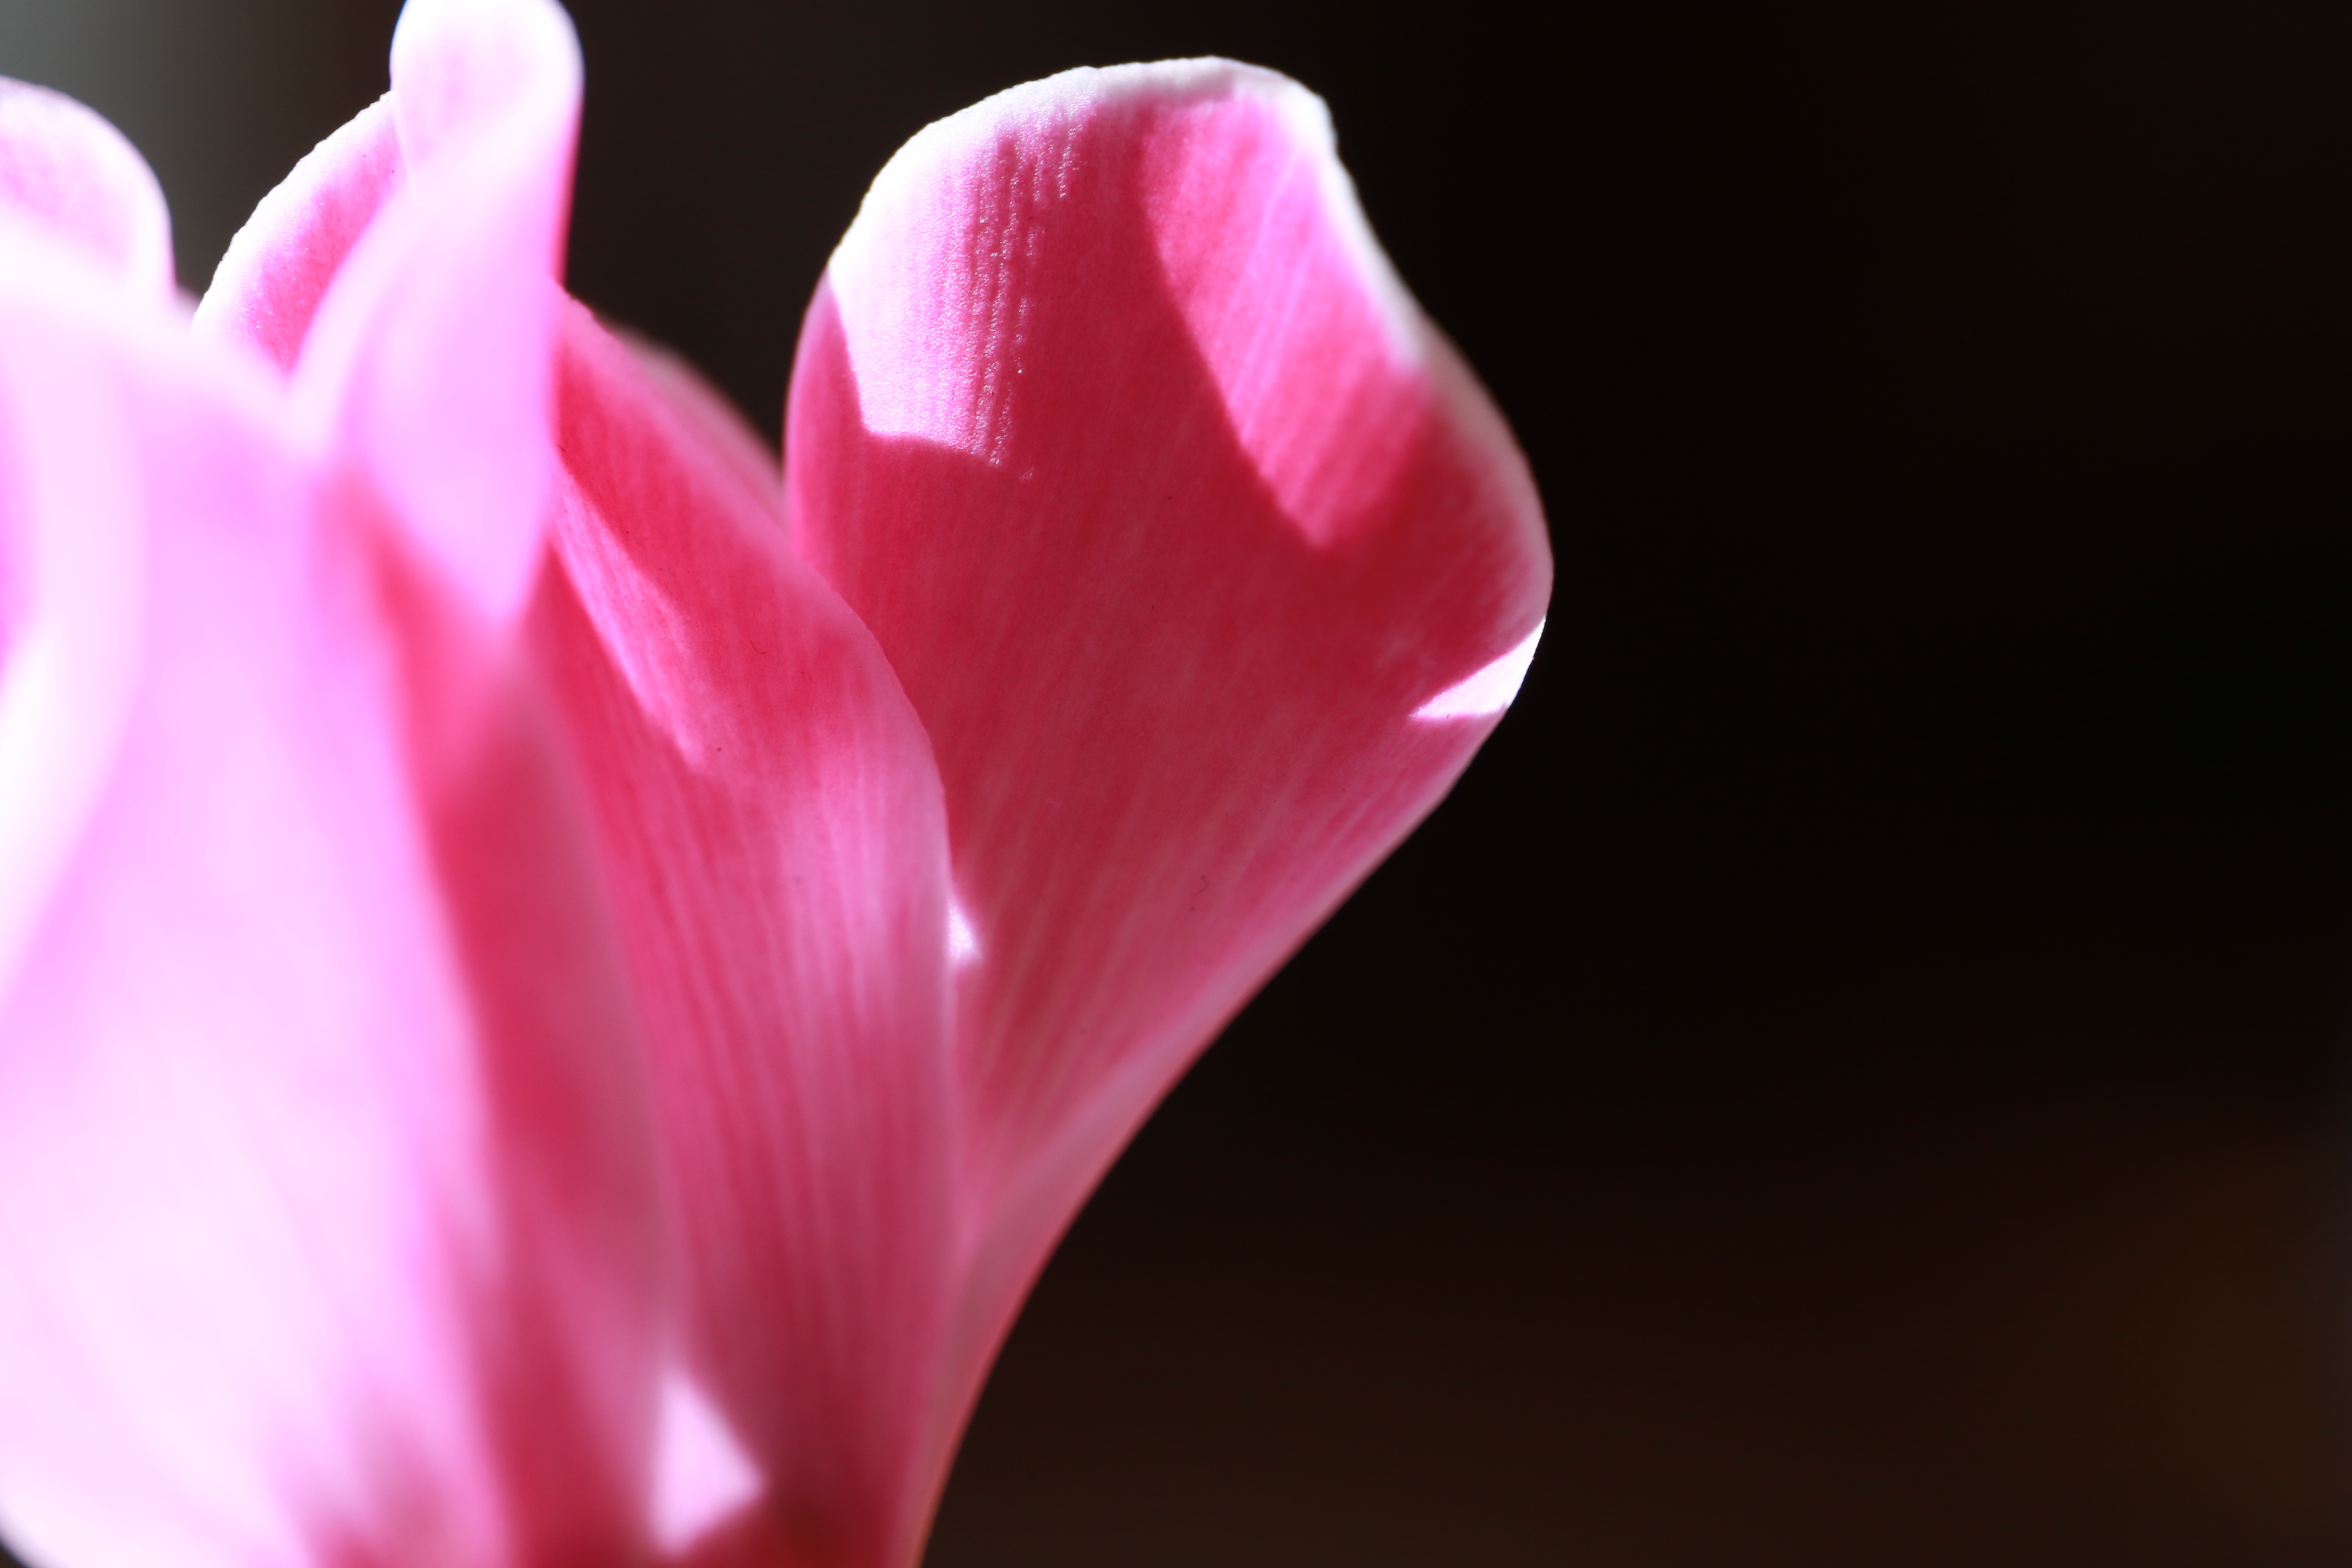
blossom, light, plant, flower, petal, tulip, red, pink, plants, flowers, close up, cyclamen, flower garden, macro photography, flowering plant, affix, plant stem, land plant, resembling a butterfly flower